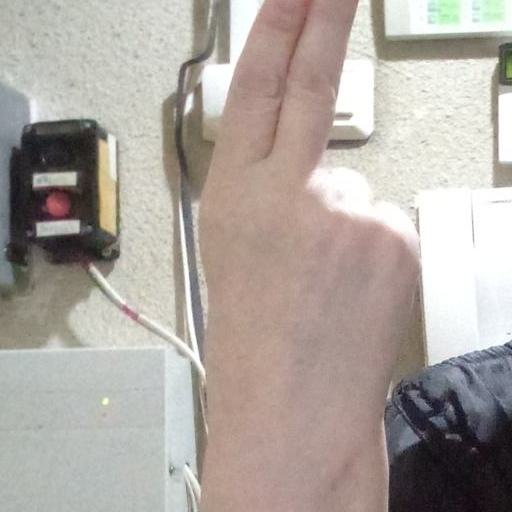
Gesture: two_up_inverted